Chess as mental training

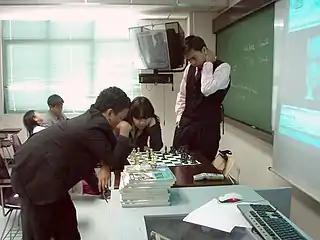
Students of the Angelo King International Center, De La Salle-College of Saint Benilde in Manila learning and playing chess tactics as mental training.

There are efforts to use the game of chess as a tool to aid the intellectual development of young people. Chess is significant in cognitive psychology and artificial intelligence (AI) studies, because it represents the domain in which expert performance has been most intensively studied and measured.